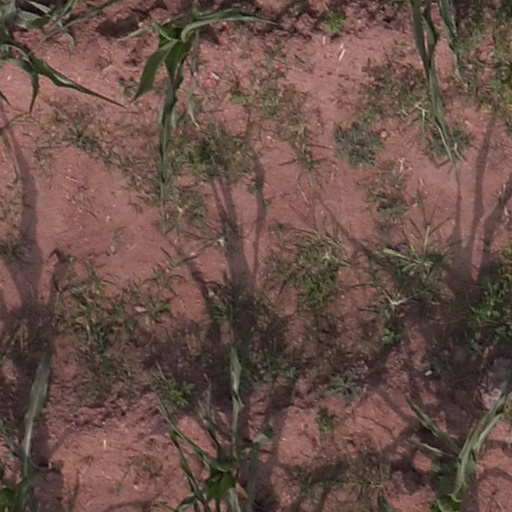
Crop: maize; corn